Flying Tigers

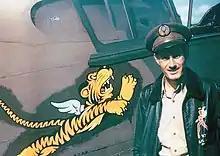
Flight leader and fighter ace Robert "R.T." Smith stands next to his P-40 fighter at Kunming, China. The "Flying Tiger" insignia was created by the Walt Disney Company.

Chennault preached a radically different approach to air combat based on his study of Japanese tactics and equipment, his observation of the tactics used by Soviet pilots in China during the undeclared Soviet–Japanese border conflicts in 1939, and his judgment of the strengths and weaknesses of his own aircraft and pilots. The actual average strength of the AVG was never more than 62 combat-ready pilots and fighters. Chennault faced serious obstacles since many AVG pilots were inexperienced and a few quit at the first opportunity. However, he made a virtue out of these disadvantages, shifting unsuitable pilots to staff jobs and always ensuring that he had a squadron or two in reserve. (The AVG had no ranks, so no division between officers and enlisted soldiers existed.)